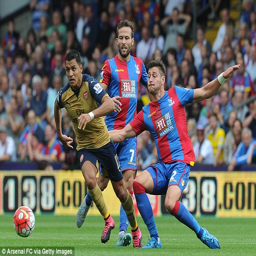
football player scored goals in his debut season for football team